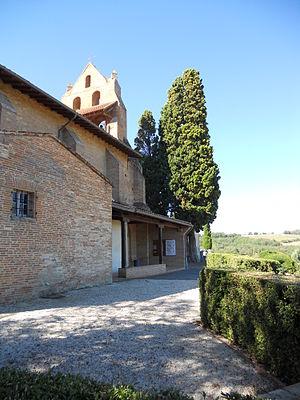
Église Saint-André de Pompertuzat
Cet article recense une partie des monuments historiques de la Haute-Garonne, en France.
La liste des églises de la Haute-Garonne recense de manière exhaustive les églises situées dans le département français de la Haute-Garonne.
Pompertuzat est une commune française située dans le département de la Haute-Garonne en région Occitanie.